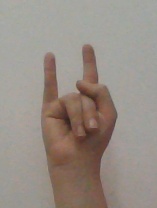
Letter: la